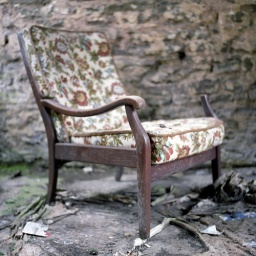
Old chair abandoned and decaying in an out building tattered and torn covered in a green moss and dead leaves